Lists of World War II military equipment

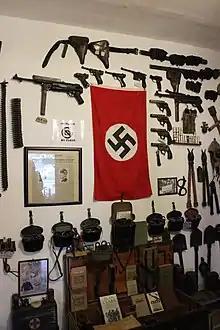
German infantry weapons in the Askifou War Museum, Crete

Lists of World War II military equipment are lists of military equipment in use during World War II (1939–1945). They include lists of aircraft, ships, vehicles, weapons, personal equipment, uniforms, and other equipment. There are aggregated military equipment lists by country, and lists of classes of equipment broken down by country or by type.